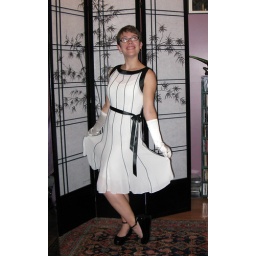
Wheels in her party dress and white gloves. Liquid Lunch Party, Sept. 2009